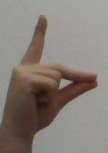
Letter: ta